Solar camera

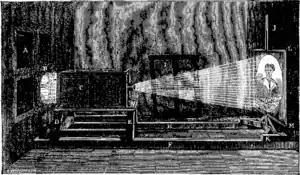
M. Monckhoven's 1864 solar enlarger (engraving)

Belgian photochemist and professional photographer Désiré van Monckhoven registered in August 1863 a patent for "an optical apparatus intended for enlarging by projection". It diverged from Woodward's design and had an appearance more like a modern horizontal enlarger and used a heliostat mirror instead of being pointed at the sun directly. It corrected for spherical aberration ("appareil solar dialytique") for sharper, more even light, for which he received a bronze medal at the Exposition Universelle (1867). After securing patents in England and France he went into manufacture. His apparatus was built into the darkroom wall, while J.F. Campbell's vertical design of the following year gathered light through an opening in the roof.